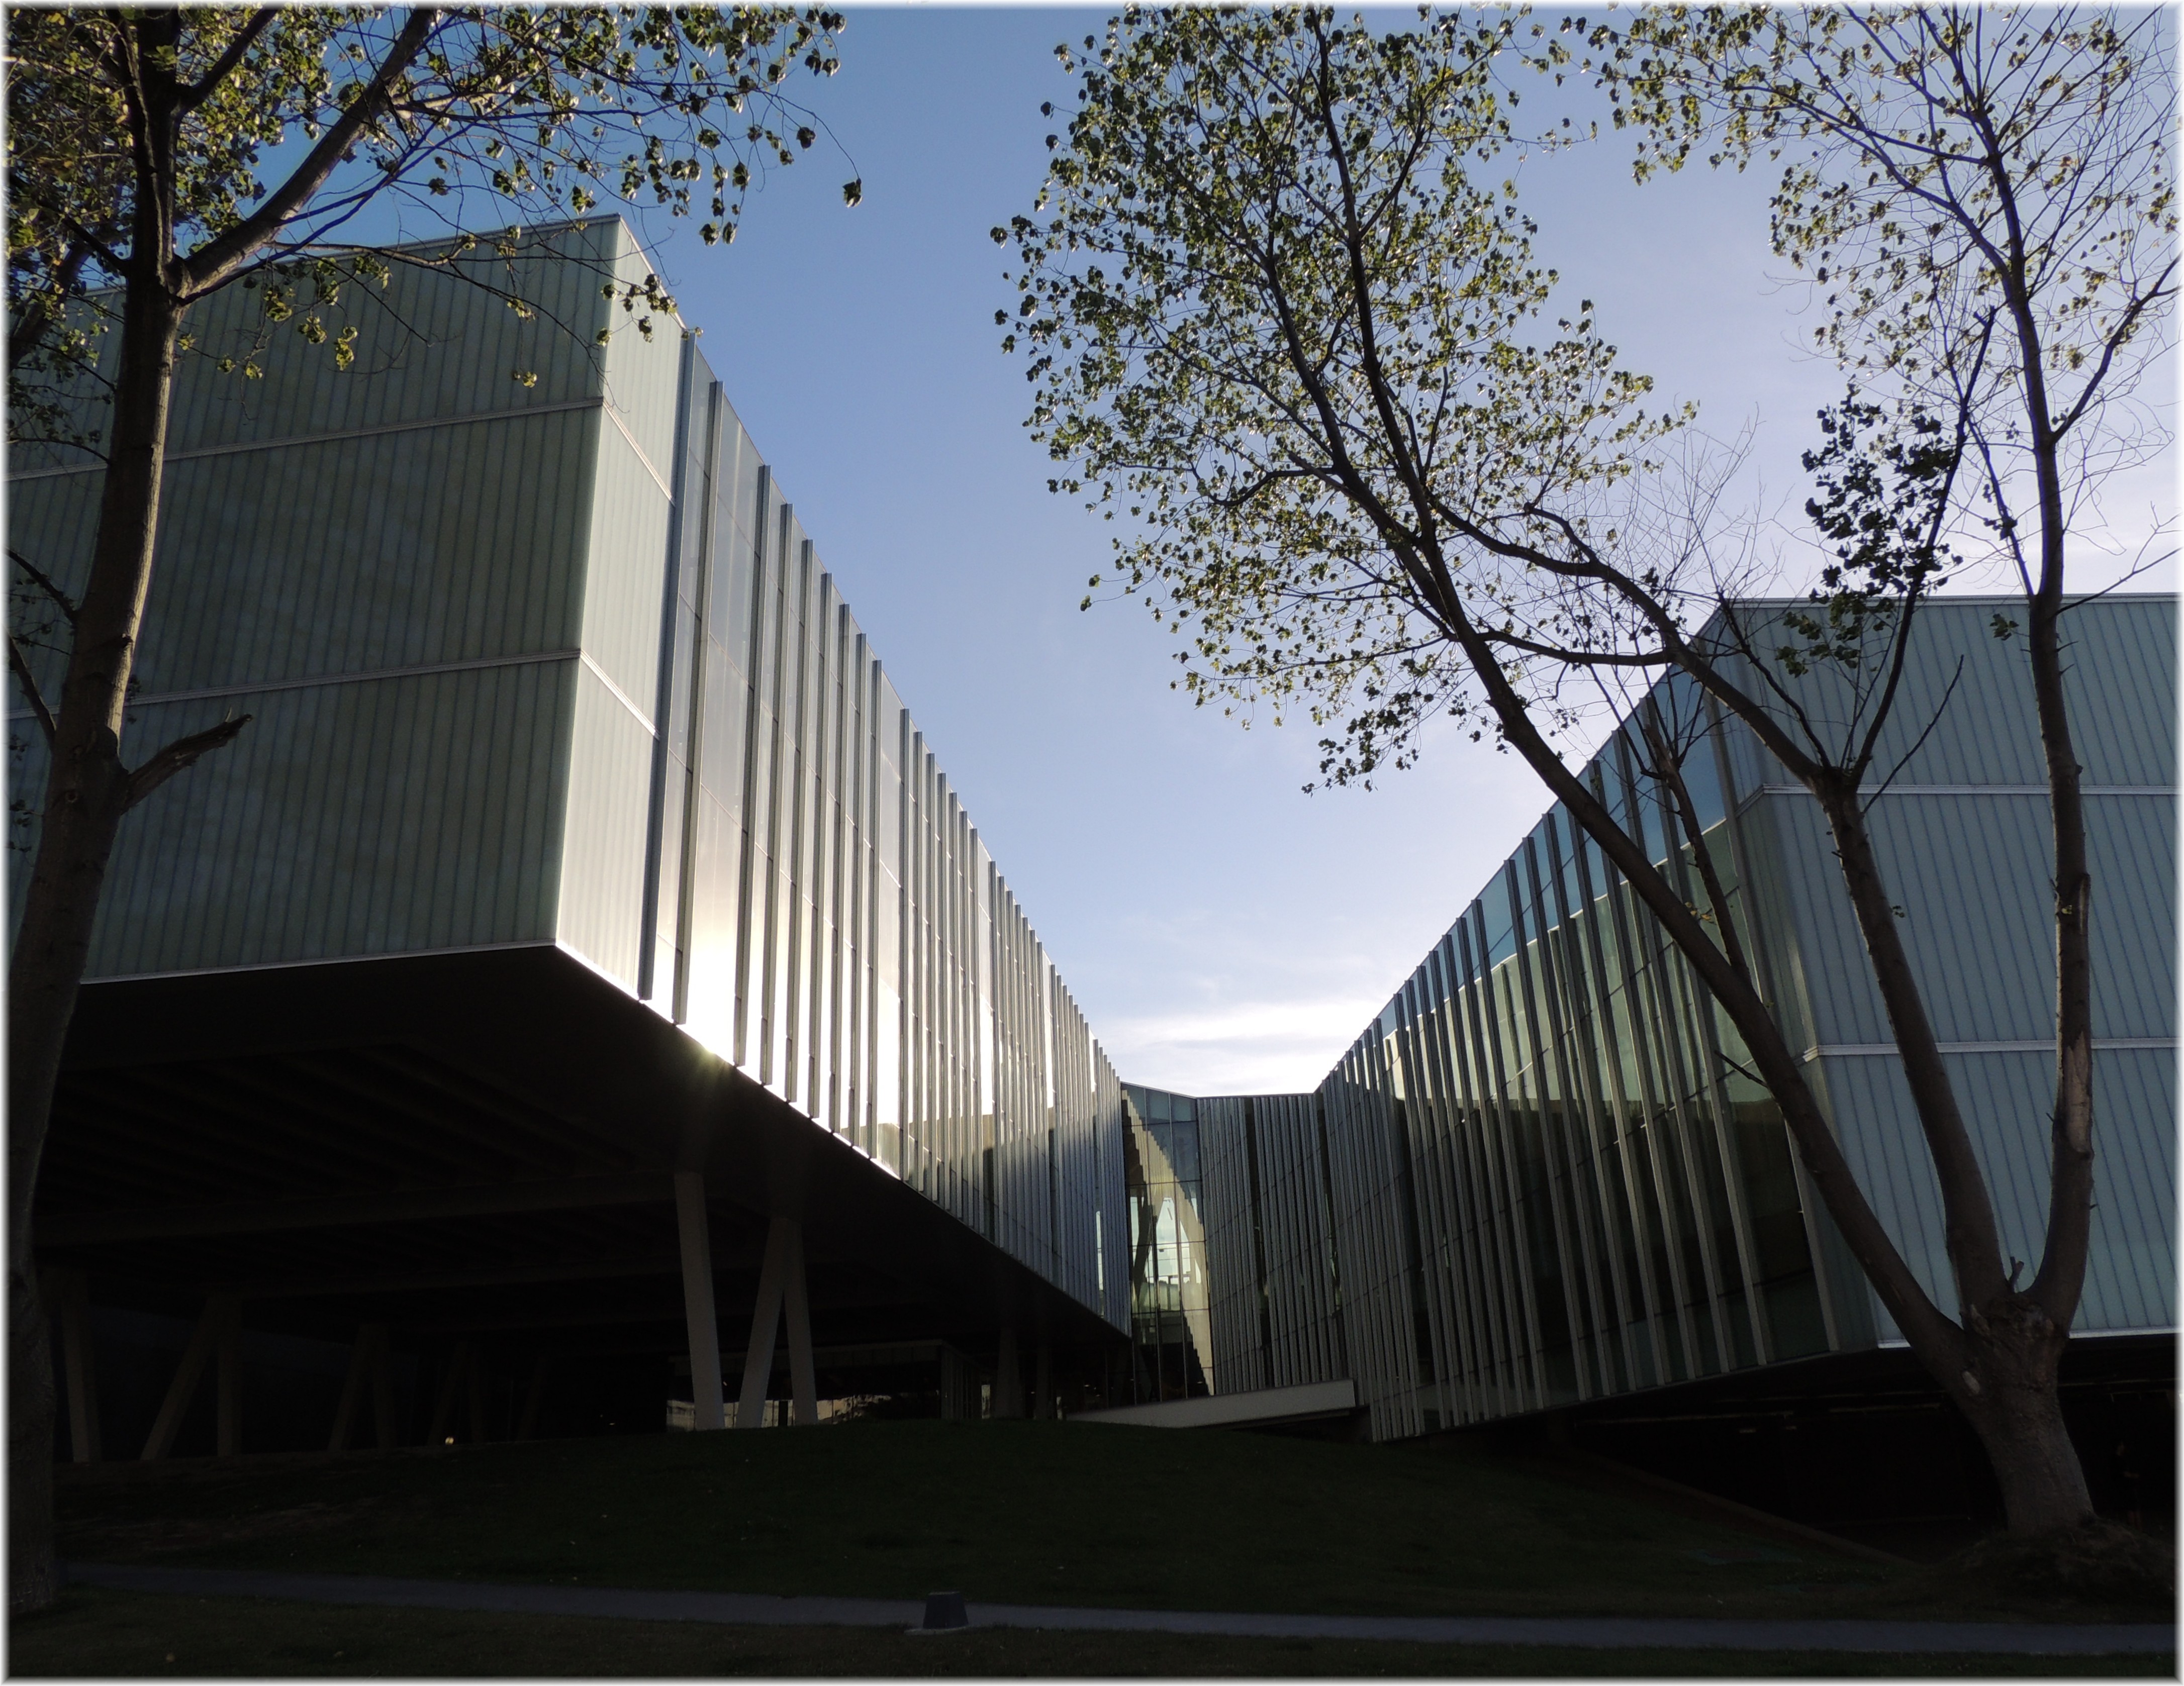
architecture, house, home, europe, facade, professional, spain, espagne, arquitectura, europa, galicia, edificios, espana, centrocultural, galiza, corunna, galice, arquitecture, agora, lacoruna, acoru a, coru a